Metro-Goldwyn-Mayer

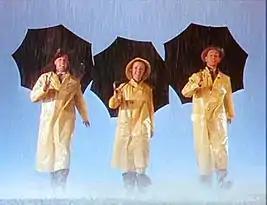
Gene Kelly, Donald O'Connor and Debbie Reynolds in "Singin' in the Rain" (1952)

In 1937, Mayer hired Mervyn LeRoy, a former Warner Bros. producer/director as MGM's top producer and Thalberg's replacement. LeRoy convinced Mayer to acquire the film rights to the popular children's book "The Wonderful Wizard of Oz"; MGM purchased the rights from Samuel Goldwyn for $75,000 in 1938.